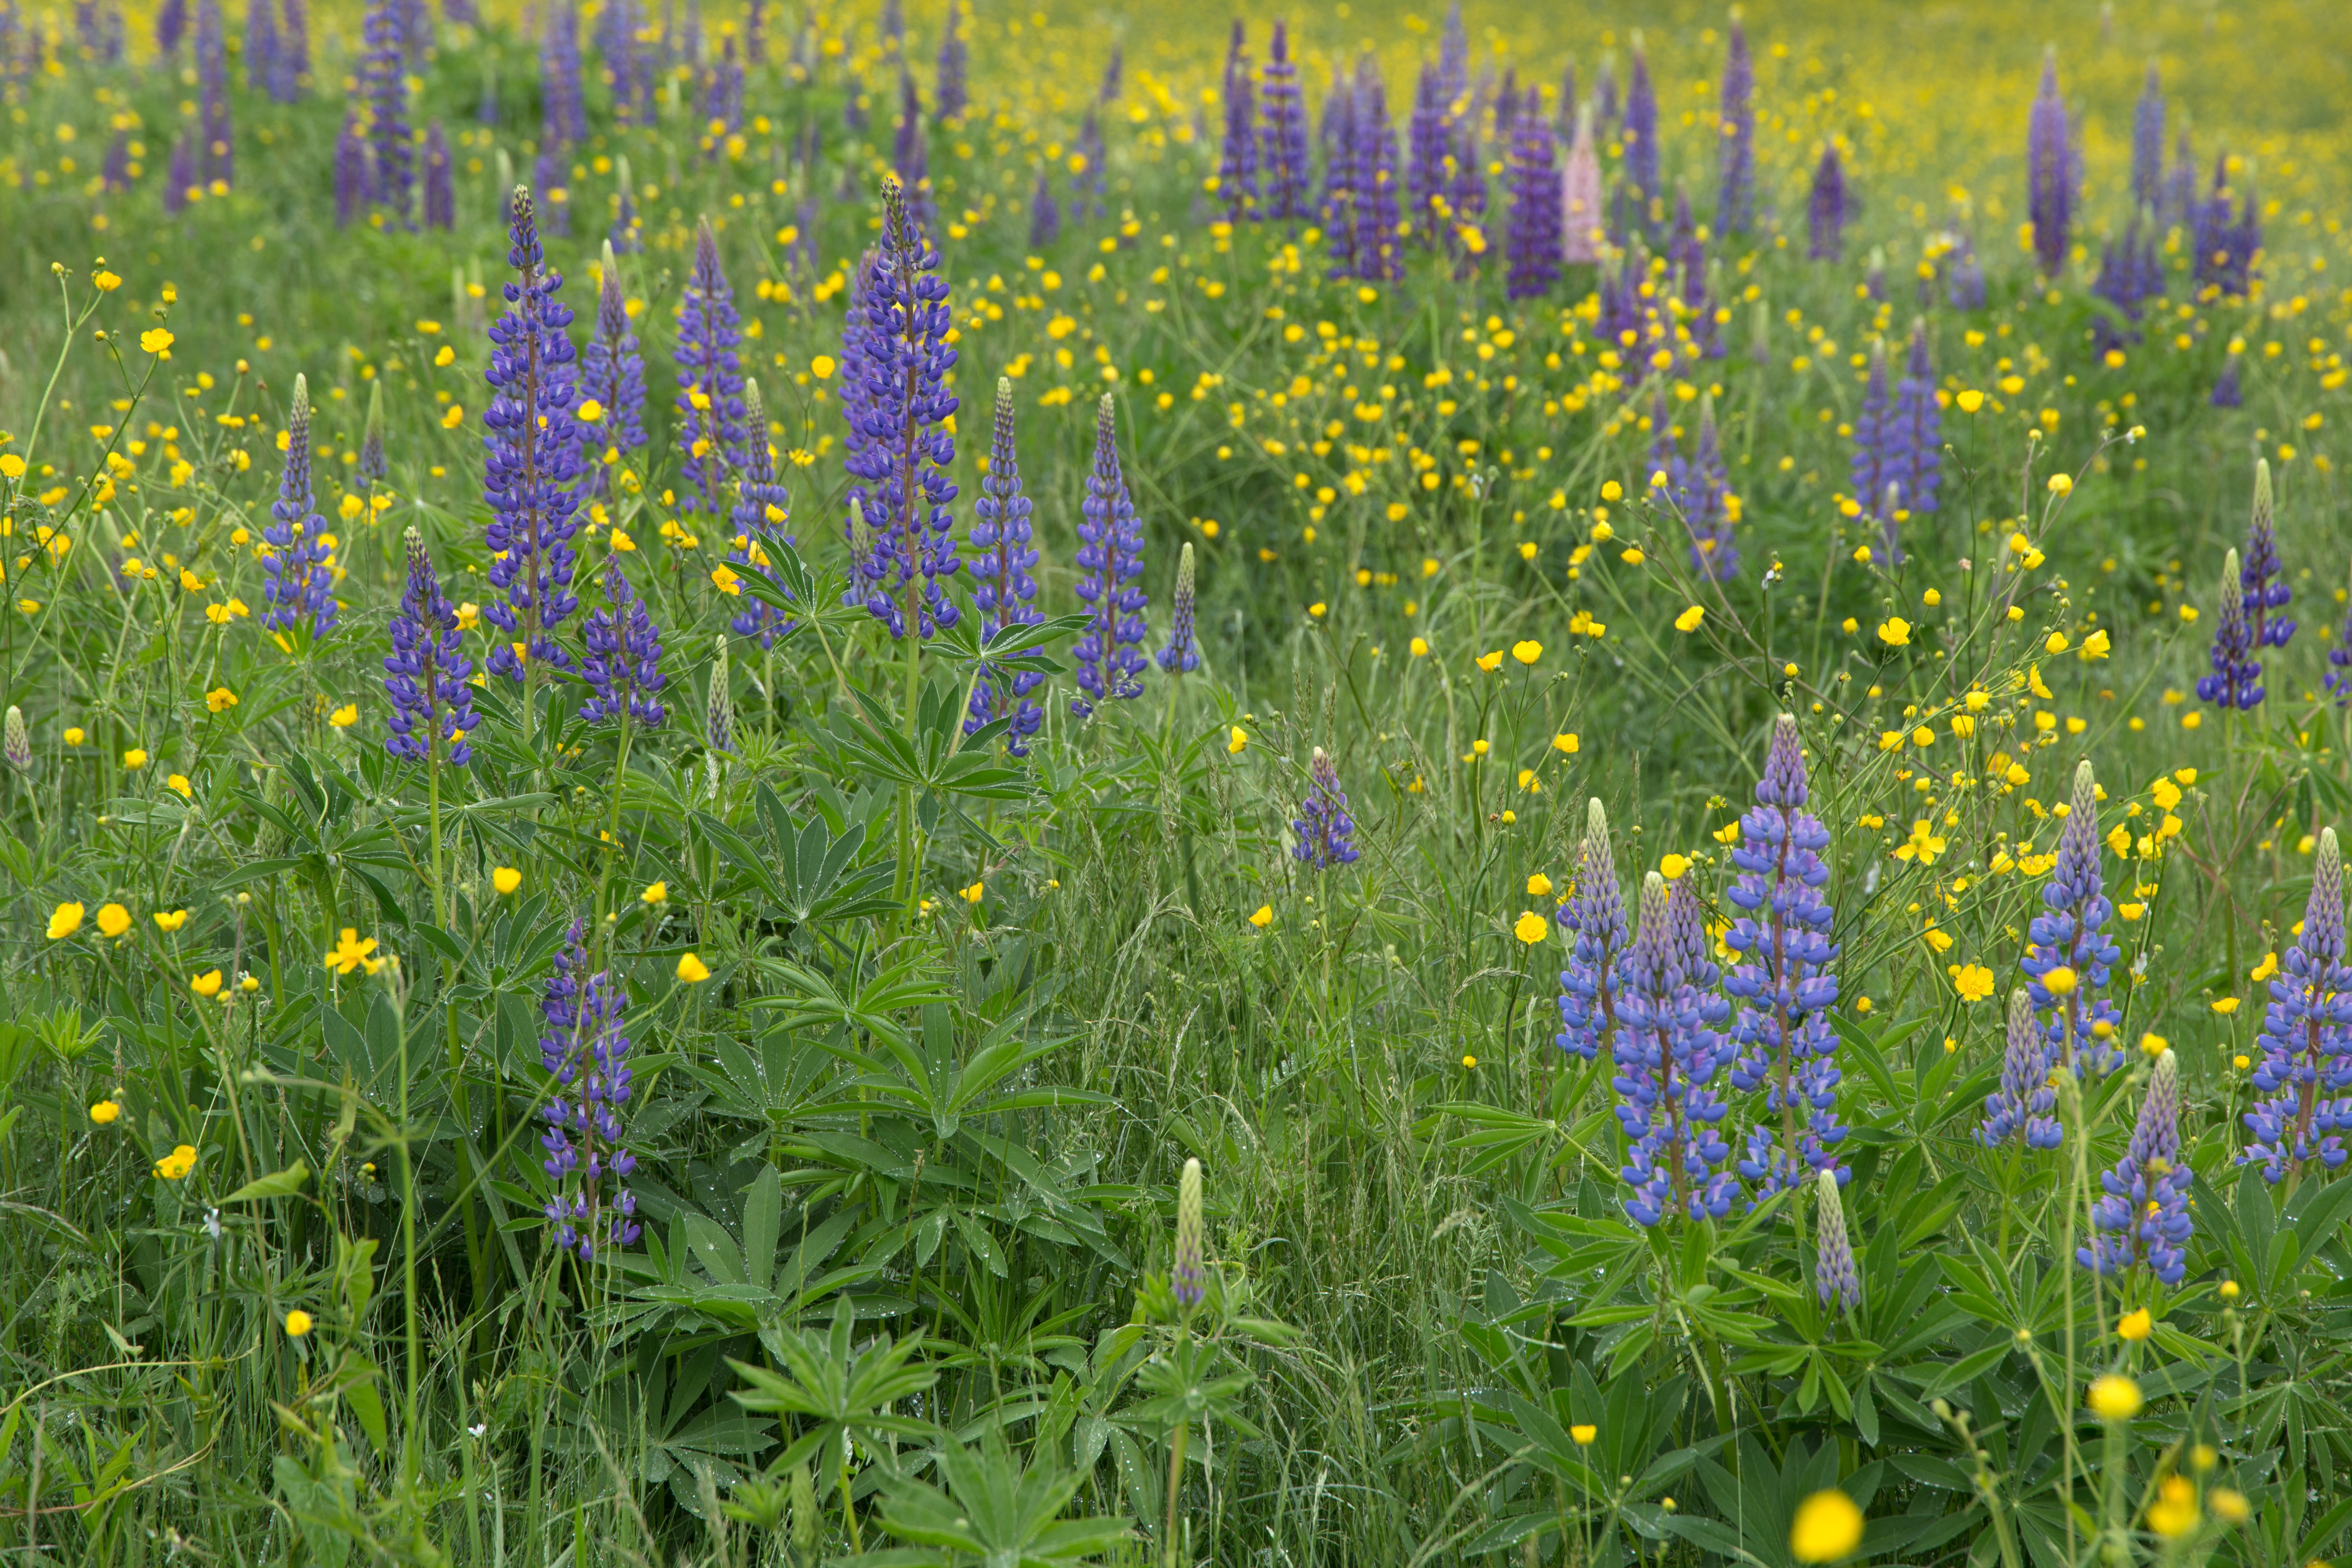
nature, grass, plant, field, meadow, prairie, flower, summer, flora, wildflower, flowers, grassland, bluebonnet, habitat, lupin, flowering plant, lupines, annual plant, natural environment, land plant, english lavender